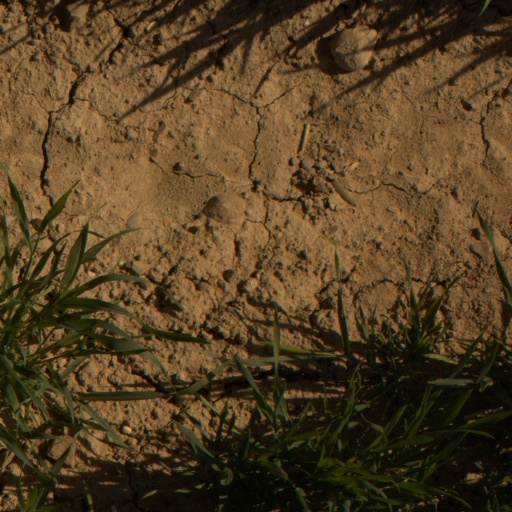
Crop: wheat